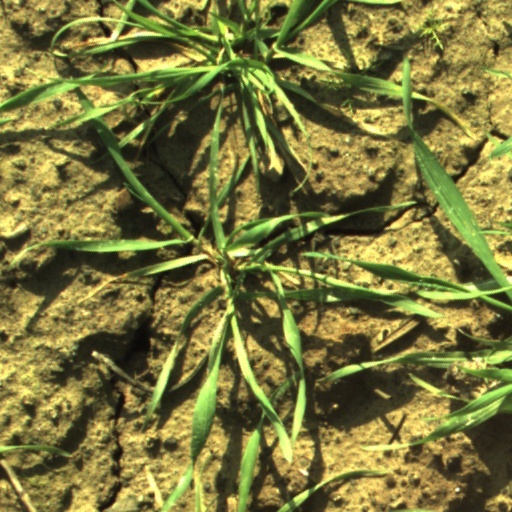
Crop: wheat